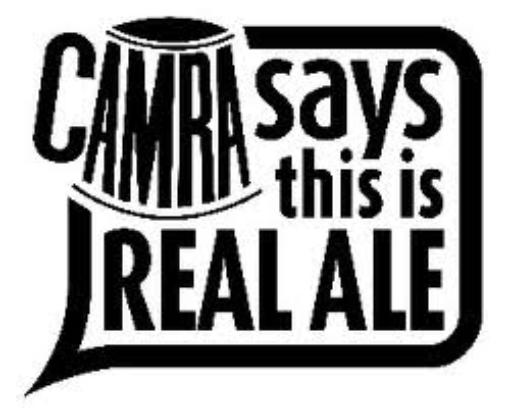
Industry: Food